Universe 1 (Silverberg anthology)

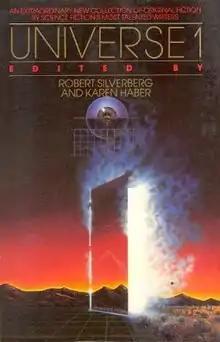
Cover of first edition

Universe 1 is an anthology of original science fiction short stories edited by American writers Robert Silverberg and Karen Haber, the first volume in a series of three, continuing an earlier series of the same name edited by Terry Carr. It was first published in hardcover and trade paperback by Doubleday Foundation in June 1990. A standard paperback edition was issued by Bantam Spectra in April 1991.